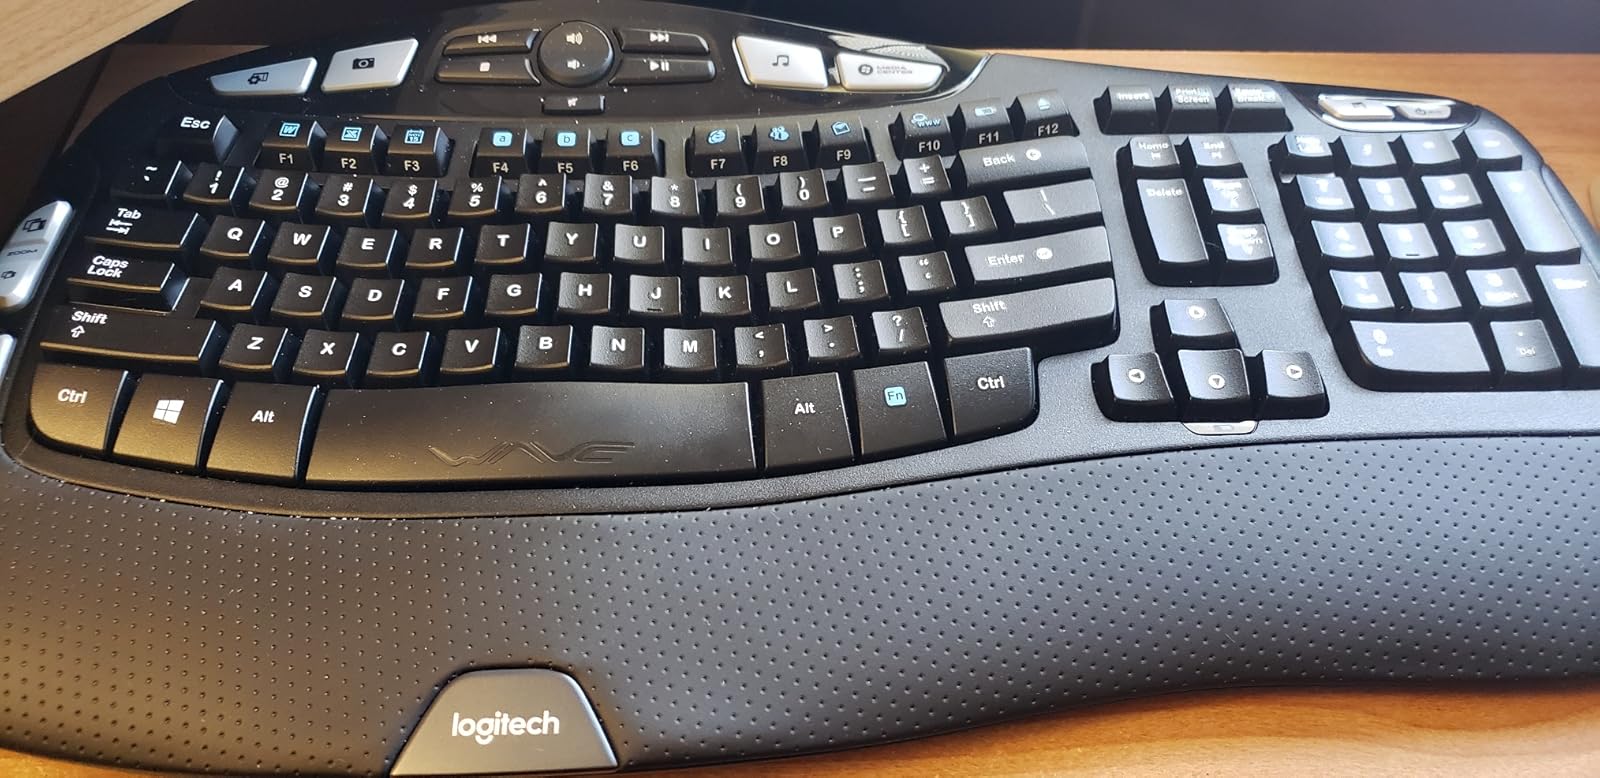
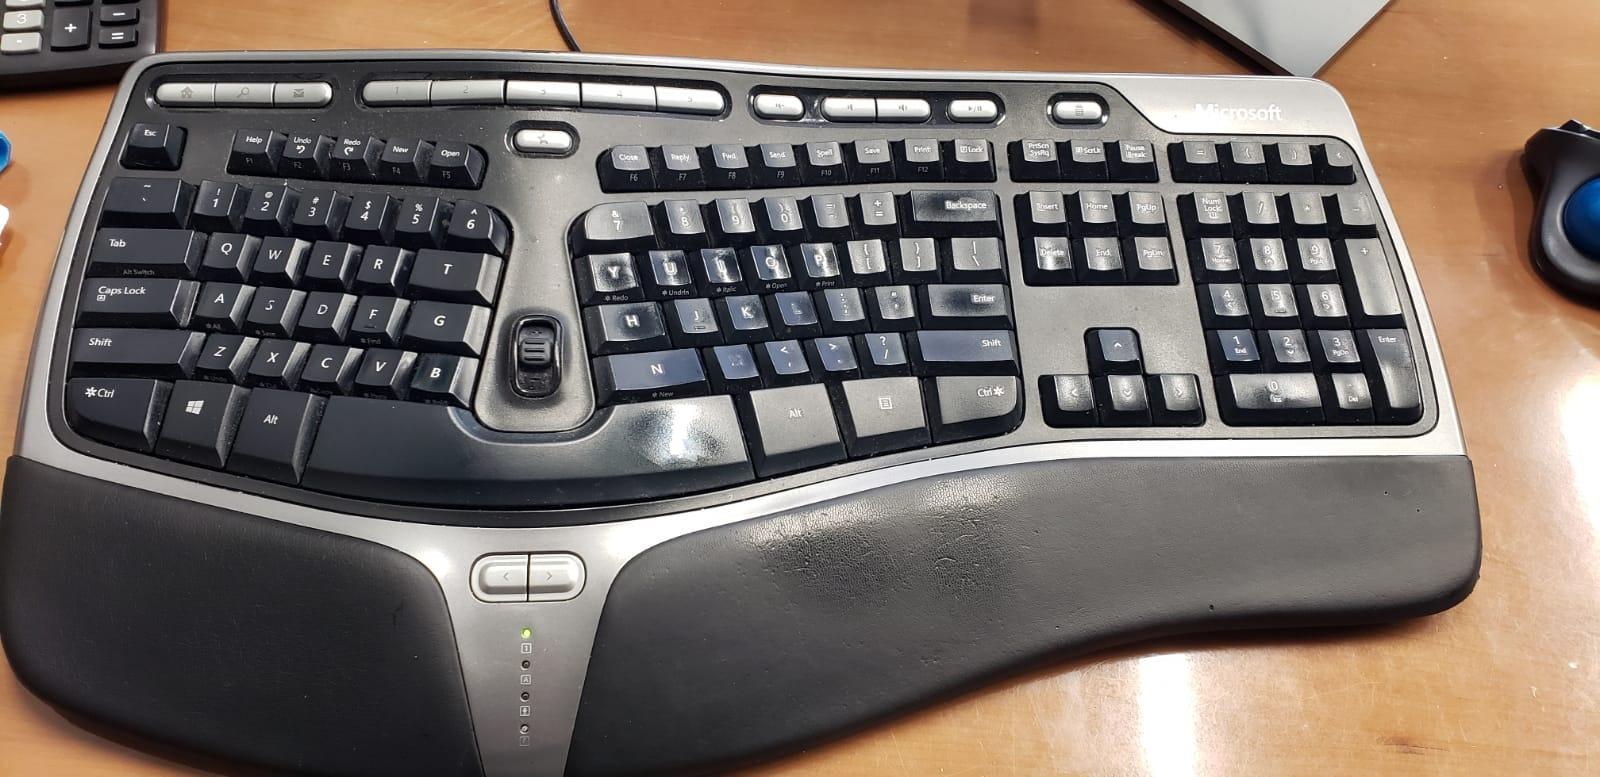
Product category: keyboard
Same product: no